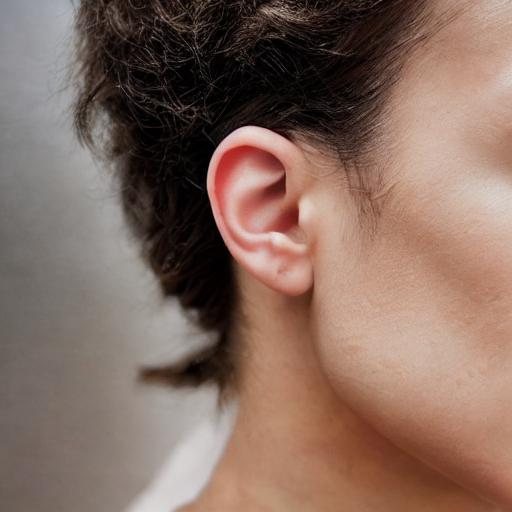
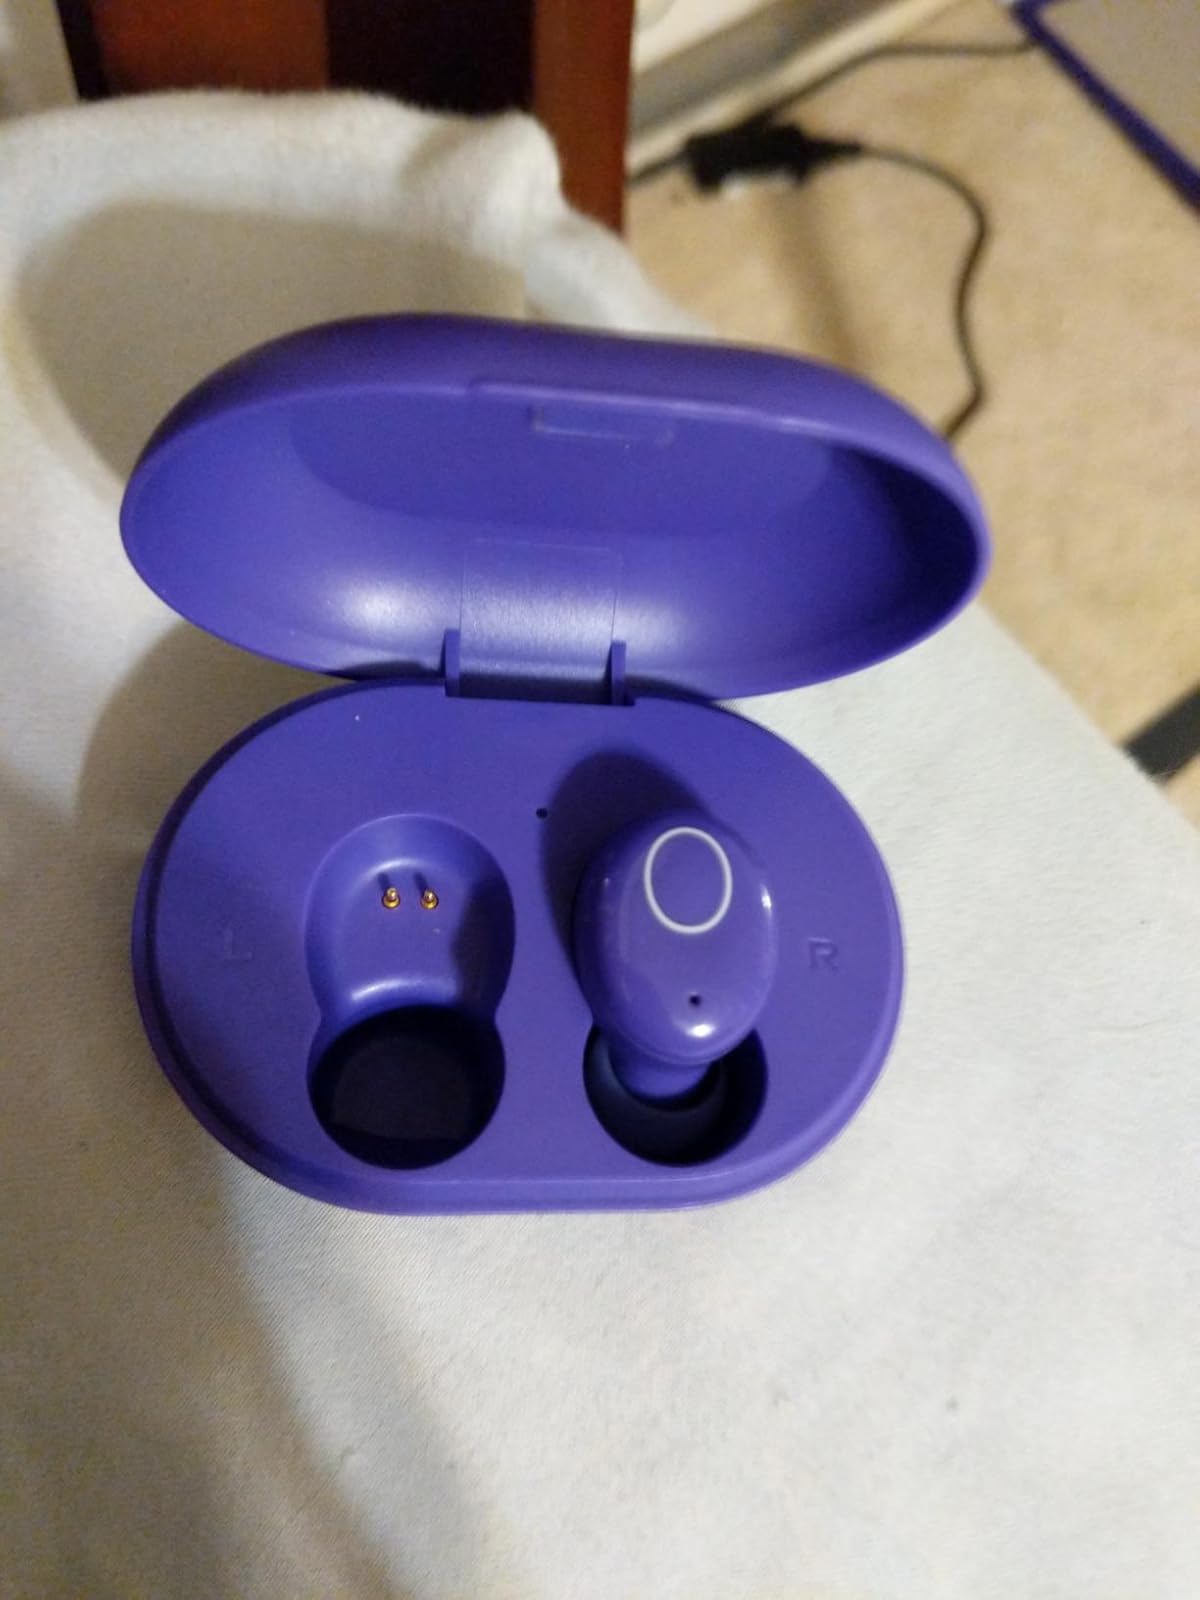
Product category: earbuds
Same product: no